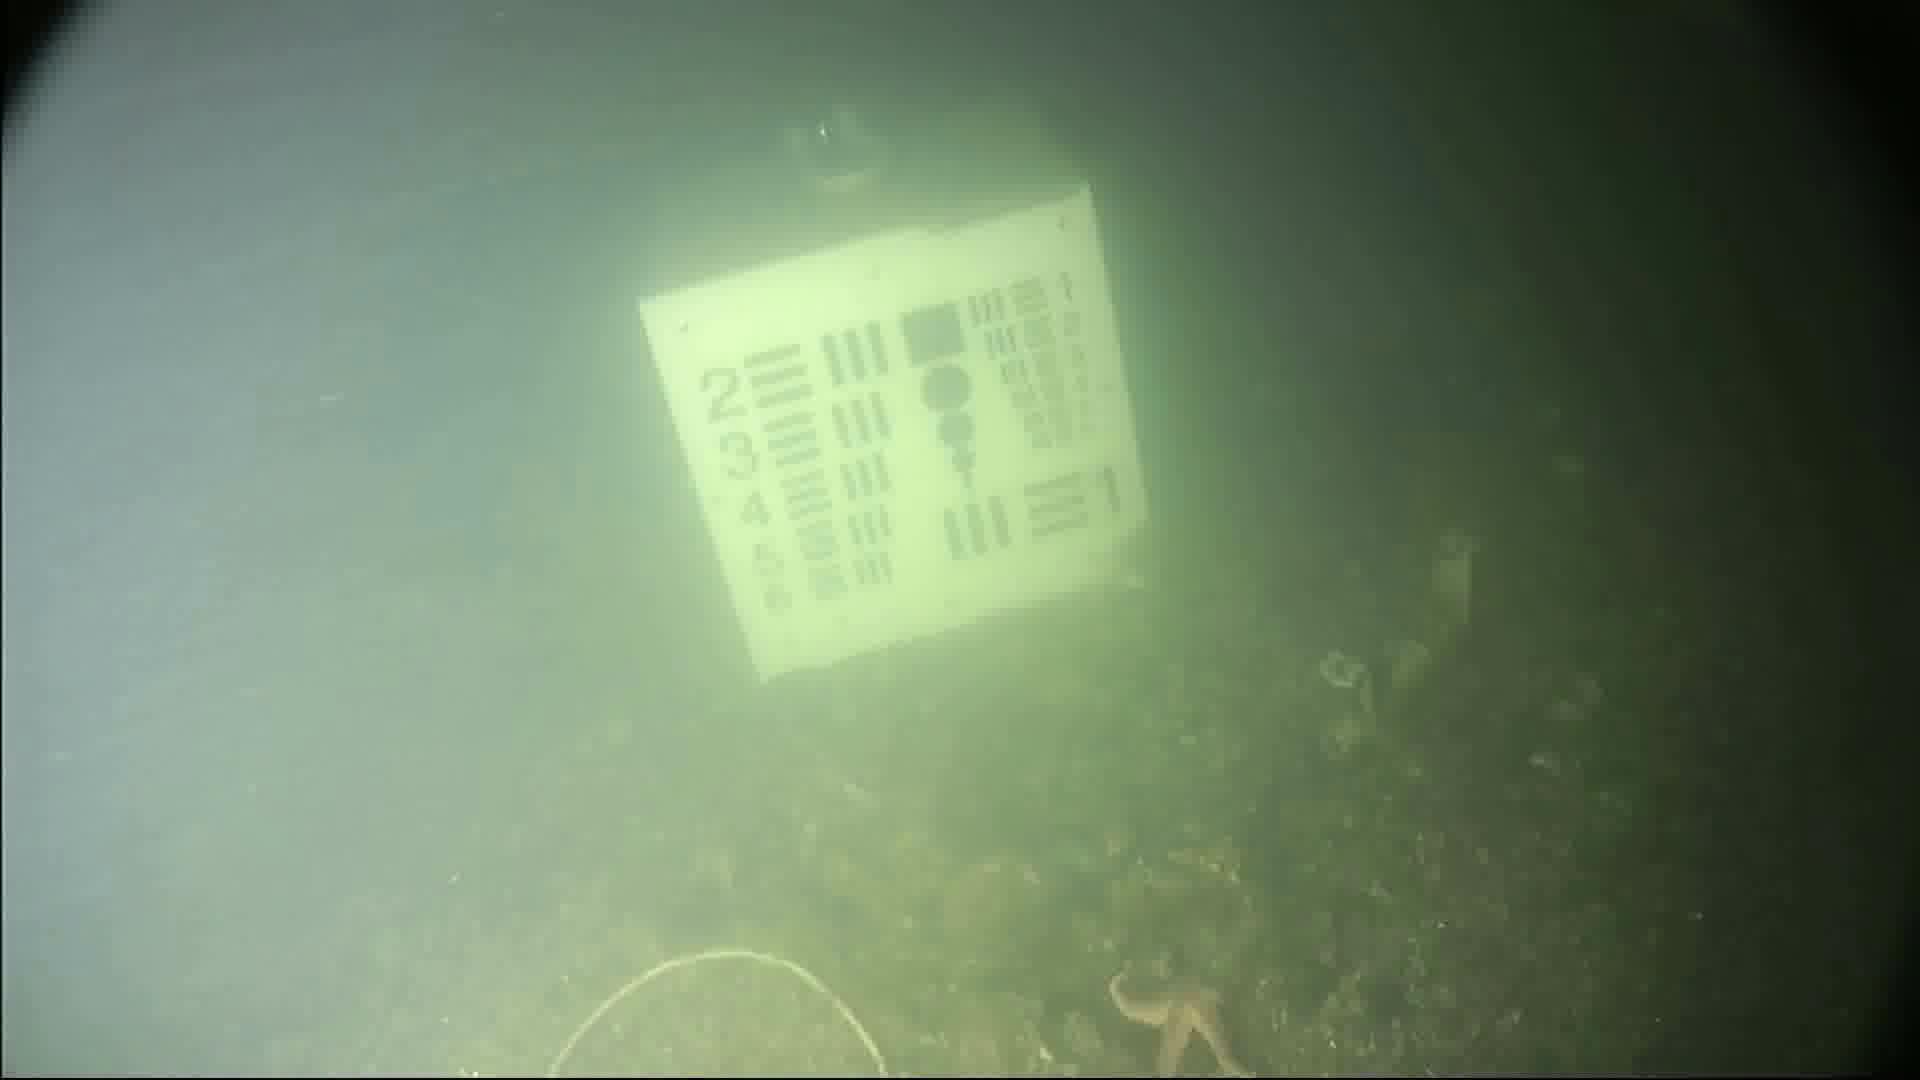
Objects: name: starfish